Cetiosauriscus

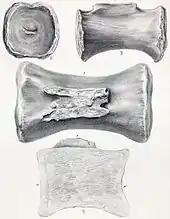
Caudal vertebra of "Cetiosauriscus" "longus" (now Eusauropoda indet.) seen from in front, above, the side, and cross section

Huene (1927) assigned ""Ornithopsis" greppini", which he had named in 1922, to the genus "Cetiosauriscus". The known material, discovered in Late Jurassic (Kimmeridgian) deposits in the Reuchenette Formation of Switzerland, includes dorsal and caudal vertebrae, forelimb bones, and a hindlimb and partial pes, from at least two individuals. The long humerus was built like "Cetiosauriscus stewarti" ("C. leedsi" of von Huene's 1927 usage), and the two species were originally distinguished from "Cetiosaurus" by having shorter dorsal vertebrae, a shorter forelimb, and a longer lower leg. Similarities such as the anatomy of the caudal vertebrae were suggested by Christian Meyer and Basil Thüring in 2003 to support the referral of "greppini" to "Cetiosauriscus". However, Weishampel et al. (2004) and Whitlock (2011) considered ""Cetiosauriscus" greppini" to be Eusauropoda "incertae sedis", while Hofer (2005) and Schwarz et al. (2007) concluded that ""Cetiosauriscus" greppini" represents an unnamed genus of basal eusauropod. ""Ornithopsis" greppini" was finally named as the new genus "Amanzia" in 2020.